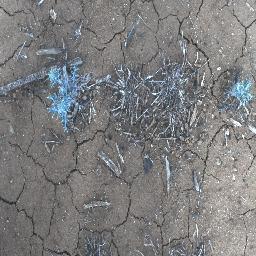
Label: negative